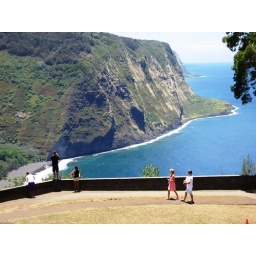
Gorgeous. Jon and Elaine stayed in a tree house in the valley 10 years ago.